Questions and Answers (TV programme)

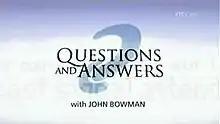
The final title card of the programme when it ended in 2009

Questions and Answers is a topical debate television programme broadcast in Ireland for 23 years between 1986 and 2009.